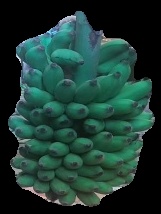
Variety: elakki-bale
Grade: grade2